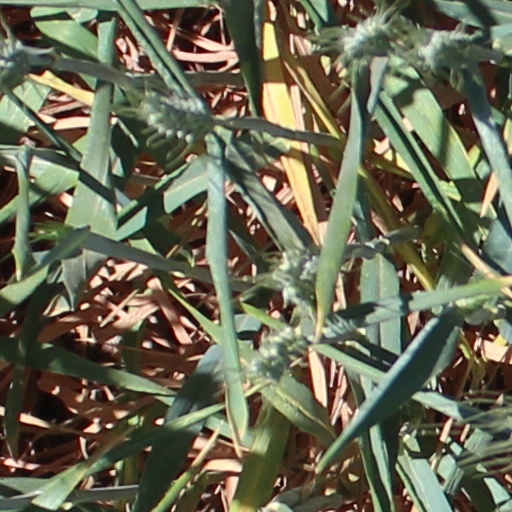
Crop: wheat